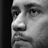
Emotion: neutral